Dhikr

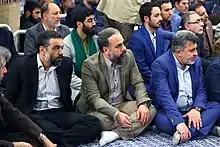
A group of Iranian Maddahs/Dhakirs, in a gathering

Like many other religions, the use of rosaries is also recommended when remembering God. Since it can get difficult to keep track of the counting of the prayers, the beads are used to keep track so that the person reciting the prayer can turn all of their focus on what is actually being said - as it can become difficult to concentrate simultaneously on the number and phrasing when one is doing so a substantial number of times. Similarly, as dhikr involves the repetition of particular phrases a specific number of times, prayer beads are used to keep track of the count.